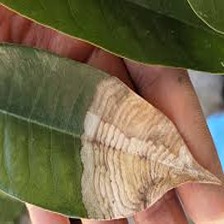
Label: anthracnose_disease